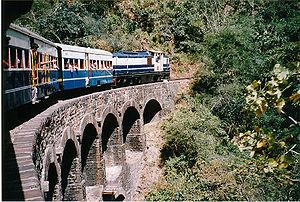
le train à voie étroite reliant Kalka à Shimla. Himachal Pradesh, India
Le Himachal Pradesh est un État du nord-ouest de l’Inde. Territoire de l'Union en 1950, le Himachal Pradesh est devenu le dix-huitième État de la République indienne en 1971. Sa capitale, Shimla, fut pendant près d'un siècle la capitale d'été du Raj britannique.